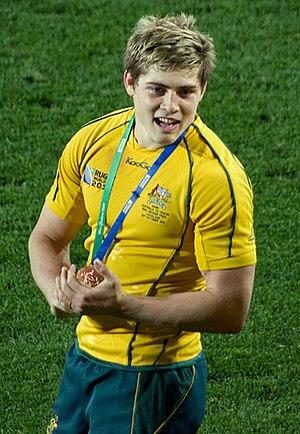
James D. O'Connor, né le 5 juillet 1990 né à SouthPort en Australie, est un joueur de rugby à XV australien. Né en Australie d'un père néo-zélandais et d'une mère sud-africaine, c'est avec la sélection australienne qu'il devient international en 2008. Après une carrière en Australie, avec les Western Force puis les Melbourne Rebels, il rejoint l'Europe en 2013 pour évoluer avec le club anglais des London Irish puis le club français du Rugby club toulonnais. En janvier 2015, il retourne en Australie, chez les Queensland Reds, pour postuler une place avec les Wallabies en vue de la Coupe du monde 2015. Son retour au club toulonnais est toutefois prévu après cette compétition. Il évolue aux postes de centre, ailier, arrière ou demi d'ouverture.